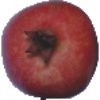
Label: Pomegranate 1